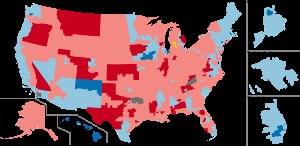
En 2020, les élections à la Chambre des représentants des États-Unis auront lieu le 3 novembre pour renouveler l'ensemble de la chambre basse du Congrès. Ce même jour, l'Election Day, différentes élections fédérales, d'État et locales se tiennent également aux États-Unis dont l'élection présidentielle et les élections sénatoriales.